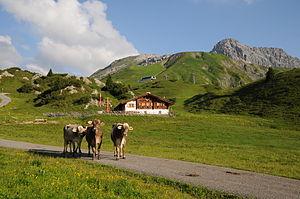
La brune, précédemment appelée brune des Alpes, est une race bovine suisse. Elle est issue de la race suisse braunvieh importée aux XVIIIᵉ et XIXᵉ siècles.